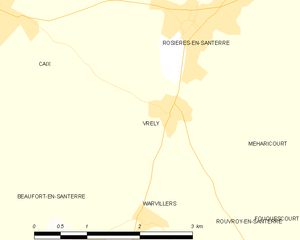
Carte des communes françaises Vrély